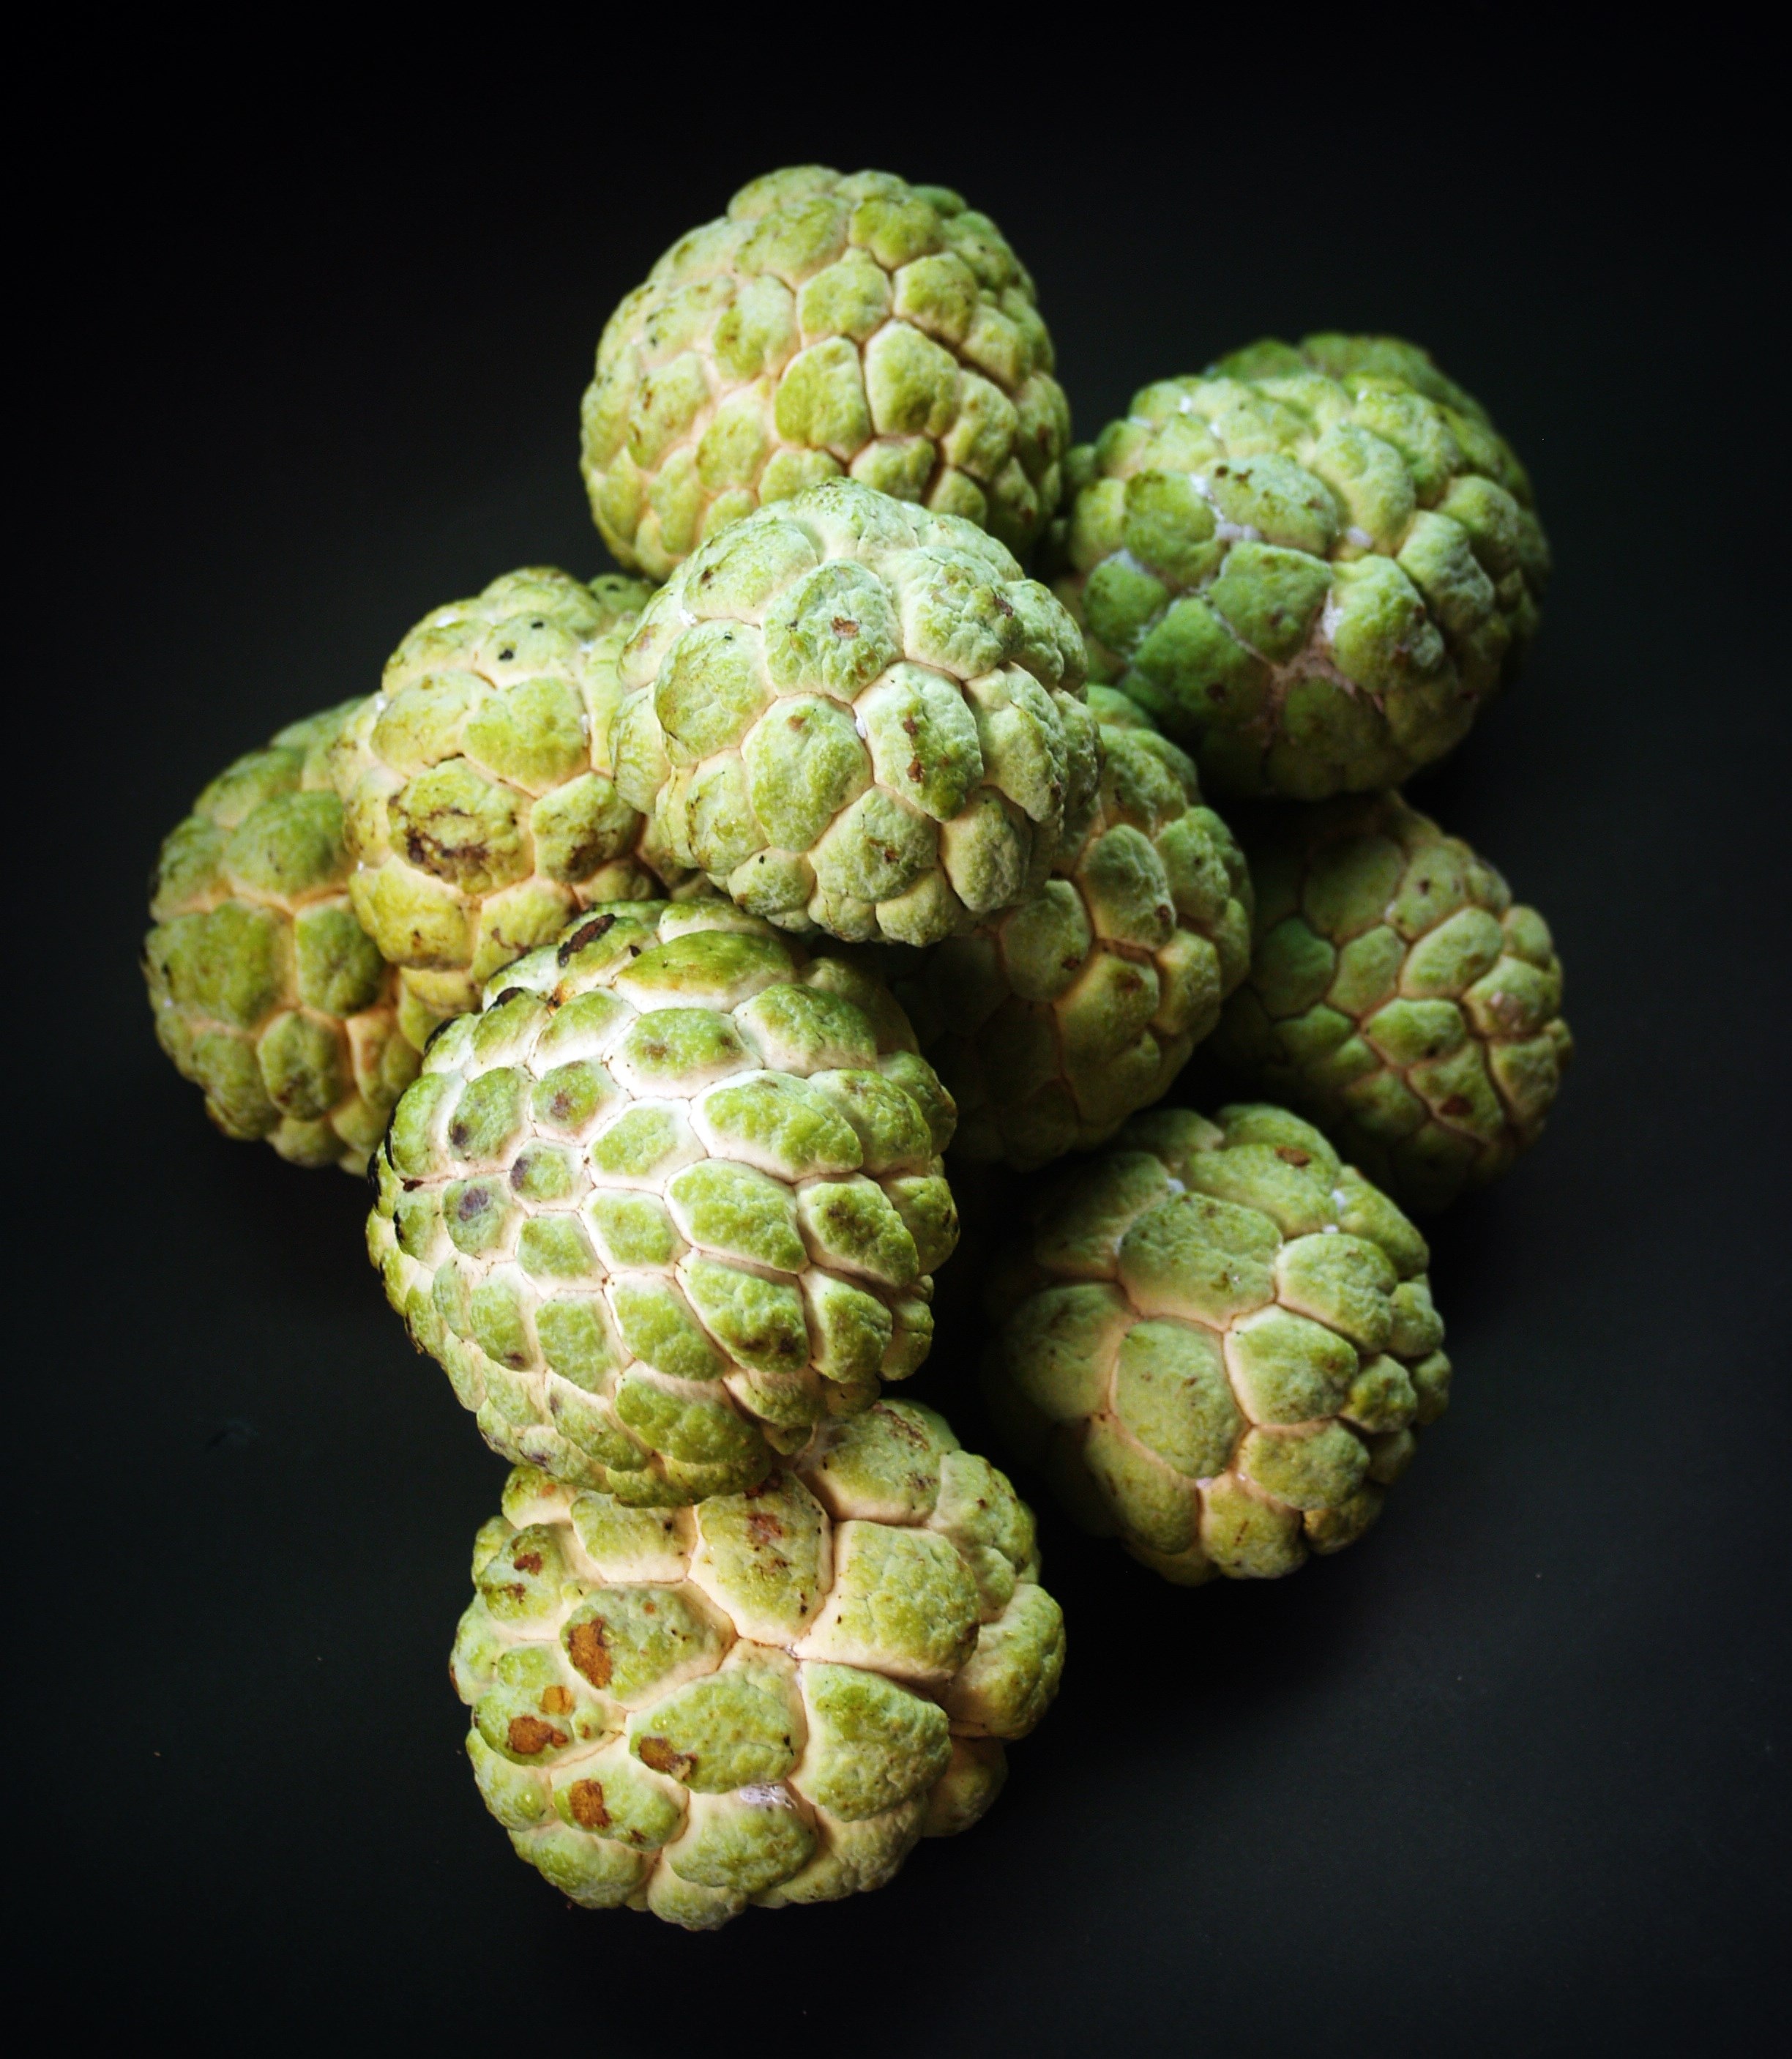
apple, tree, plant, farm, fruit, round, flower, ripe, food, green, produce, vegetable, tropical, fresh, agriculture, juicy, delicious, thailand, freshness, leaves, family, nutrition, tasty, growing, strange, minerals, exotic, thai, vitamins, organic, ripening, nutritious, tempting, flowering plant, annona, custard, custard apple, sugar apple, plump, land plant, cruciferous vegetables